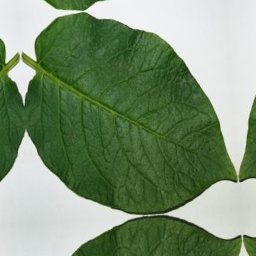
Etiqueta: Sana